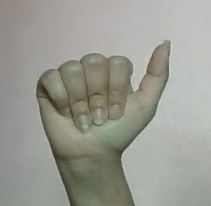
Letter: dhad